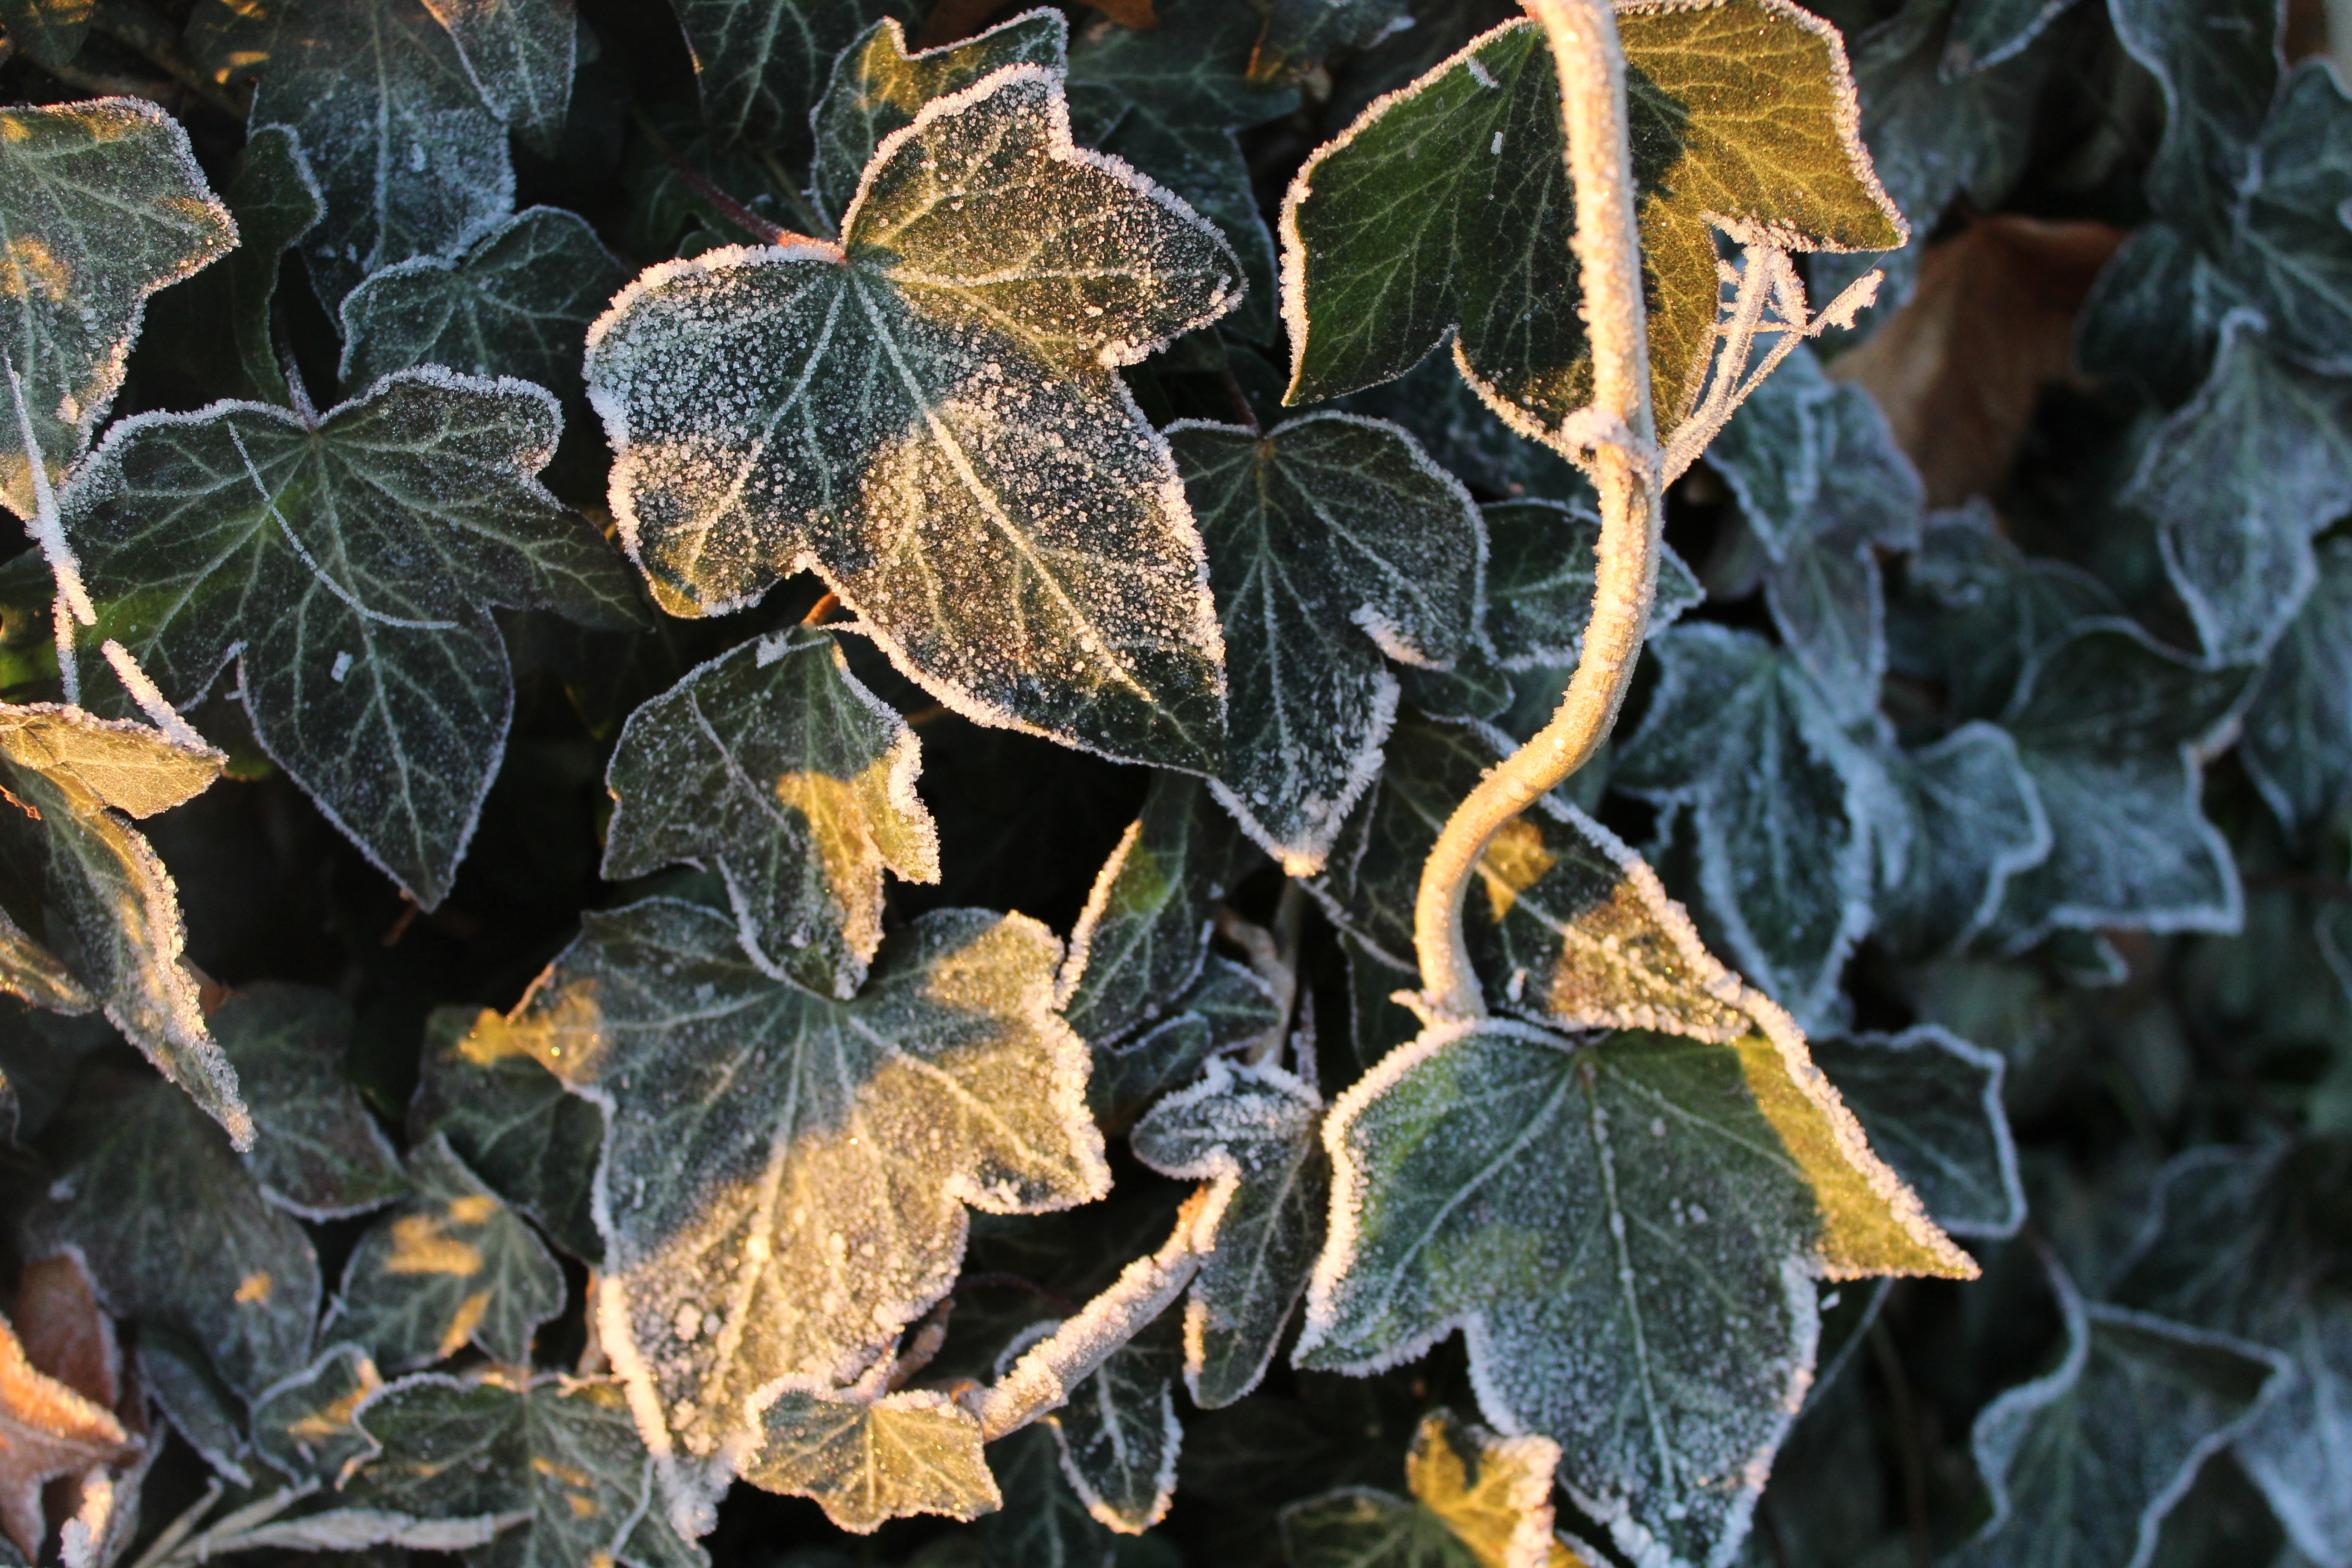
landscape, tree, nature, branch, cold, winter, plant, white, leaf, flower, frost, ivy, autumn, botany, frozen, flora, season, ice crystal, background image, deciduous, frosty, wintry, winter magic, winter mood, flowering plant, ivy leaf, crystal formation, annual plant, winter's day, woody plant, land plant, apiales